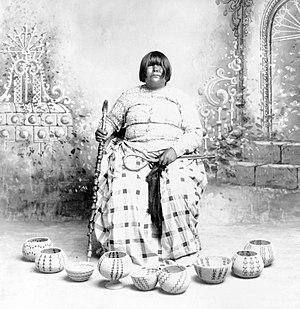
Les Washoes sont un peuple amérindien du Grand Bassin, vivant en Californie et au Nevada. C'est un autonyme signifiant « peuple d'ici » en langue washo.